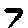
Label: 7